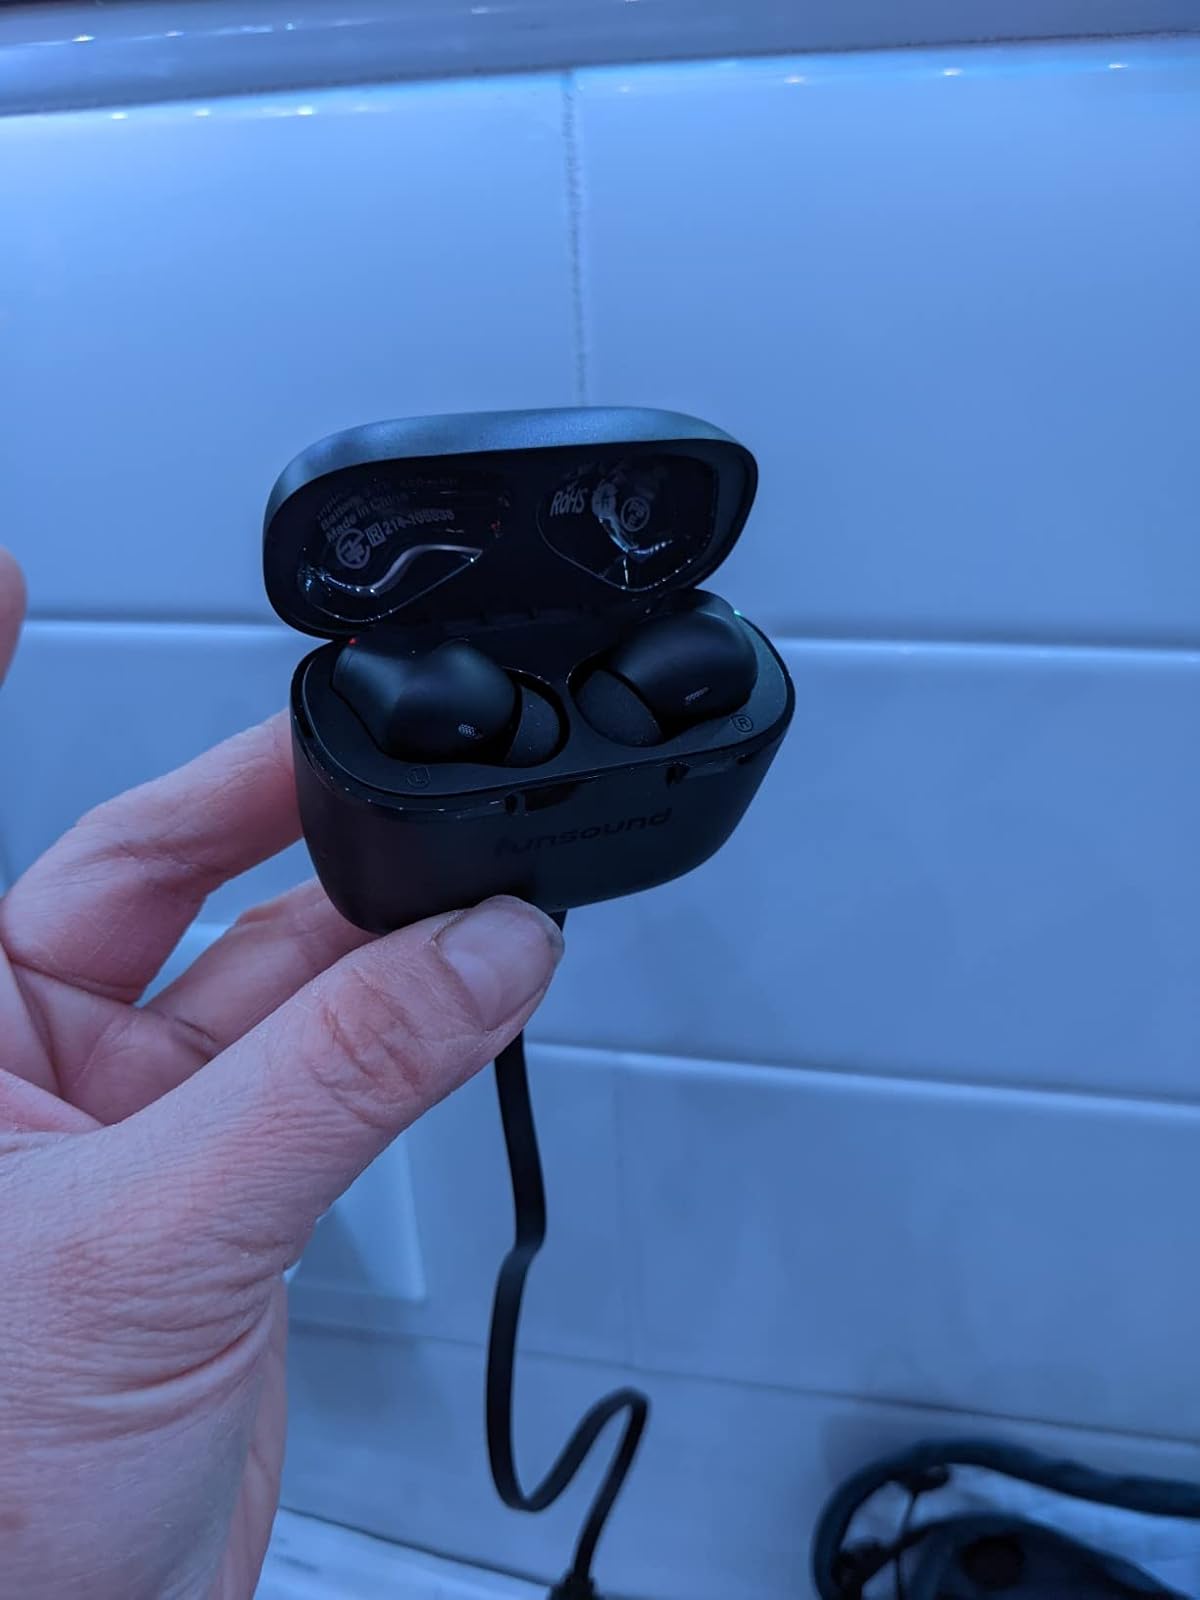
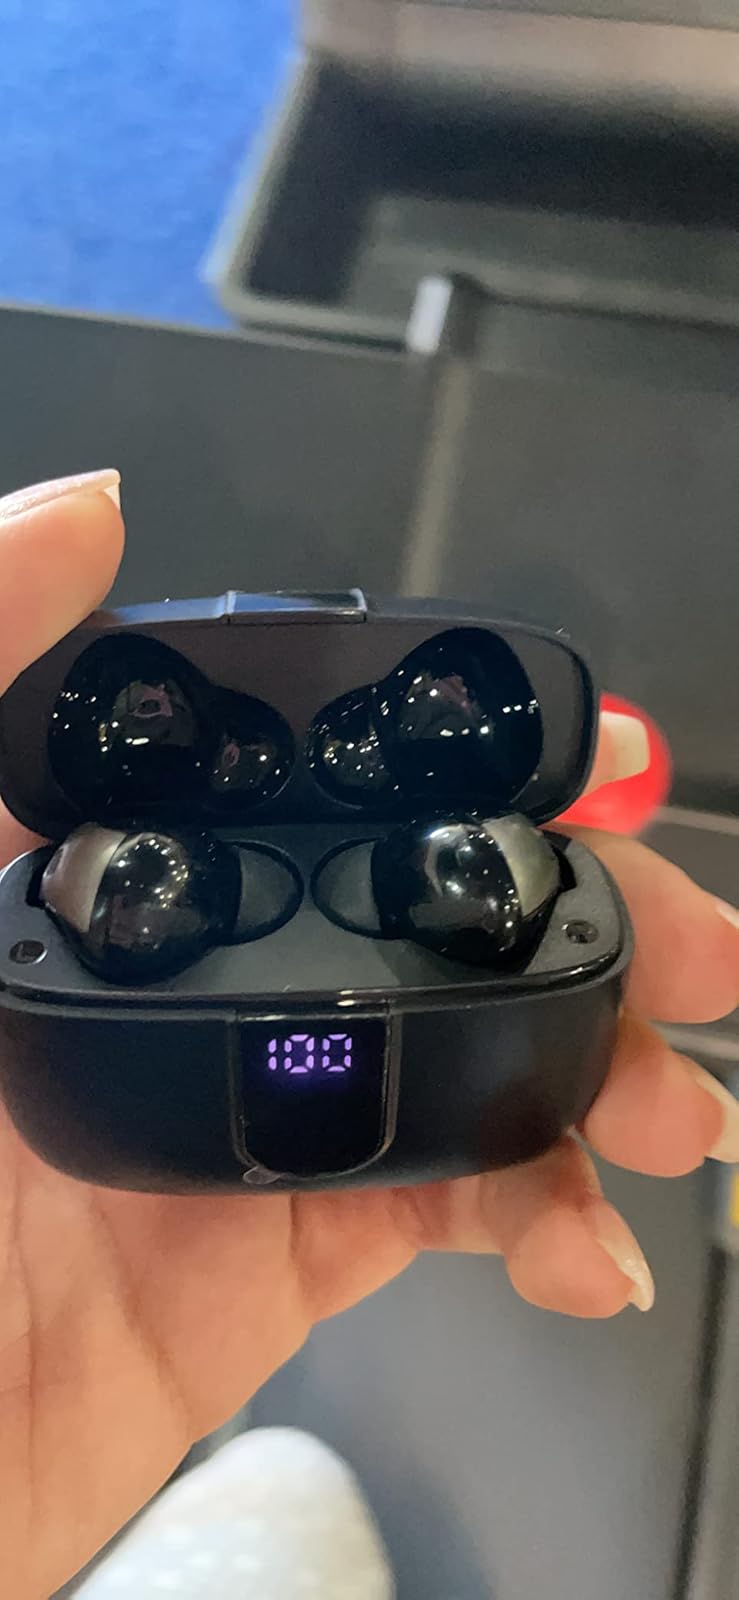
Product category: earbuds
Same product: no